Sixty-miler

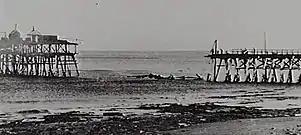
Bulli jetty after storm damage in 1907.

Due to the short distances between Sydney and the coal ports, and for commercial reasons, the sixty-milers made frequent trips of short duration, carrying coal to Sydney and in ballast for the return trip.